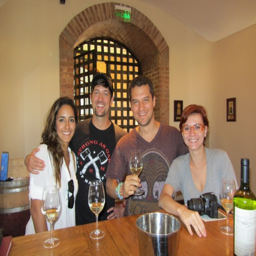
new found friends at the bar